Don Quixote

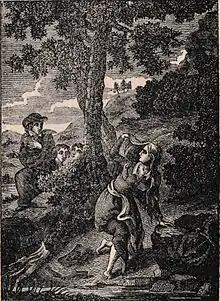
Illustration to "The Ingenious Gentleman Don Quixote of La Mancha", Volume II

The story within a story relates that, for no particular reason, Anselmo decides to test the fidelity of his wife, Camilla, and asks his friend, Lothario, to seduce her. Thinking that to be madness, Lothario reluctantly agrees, and soon reports to Anselmo that Camilla is a faithful wife. Anselmo learns that Lothario has lied and attempted no seduction. He makes Lothario promise to try in earnest and leaves town to make this easier. Lothario tries and Camilla writes letters to her husband telling him of the attempts by Lothario and asking him to return. Anselmo makes no reply and does not return. Lothario then falls in love with Camilla, who eventually reciprocates; an affair between them ensues, but is not disclosed to Anselmo, and their affair continues after Anselmo returns.